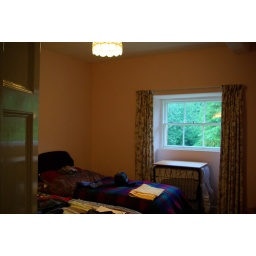
2 duvets and a fleece blanket! (and a sleeping bag in reserve just in case:) )